The Trap (1922 film)

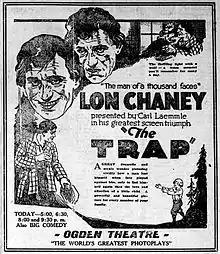
Newspaper advertisement.

The Trap is a 1922 American silent Western film directed by Robert Thornby and starring Lon Chaney and Alan Hale. It was released by Universal Pictures. The film was released in the United Kingdom under the title Heart of a Wolf. (Some sources still list the film under that title.) One working title for the film was "Wolfbreed". The film was re-released in the U.S. in 1926.